Pontypridd

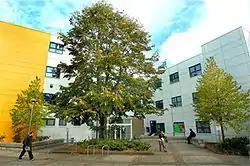
Glamorgan Business School (university)

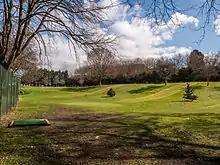
The pitch and putt golf course in Ynysangharad Park, now removed

Pontypridd serves as the postal town for the community of Llantwit Fardre under the CF38 postcode district, although the area is not considered part of Pontypridd.